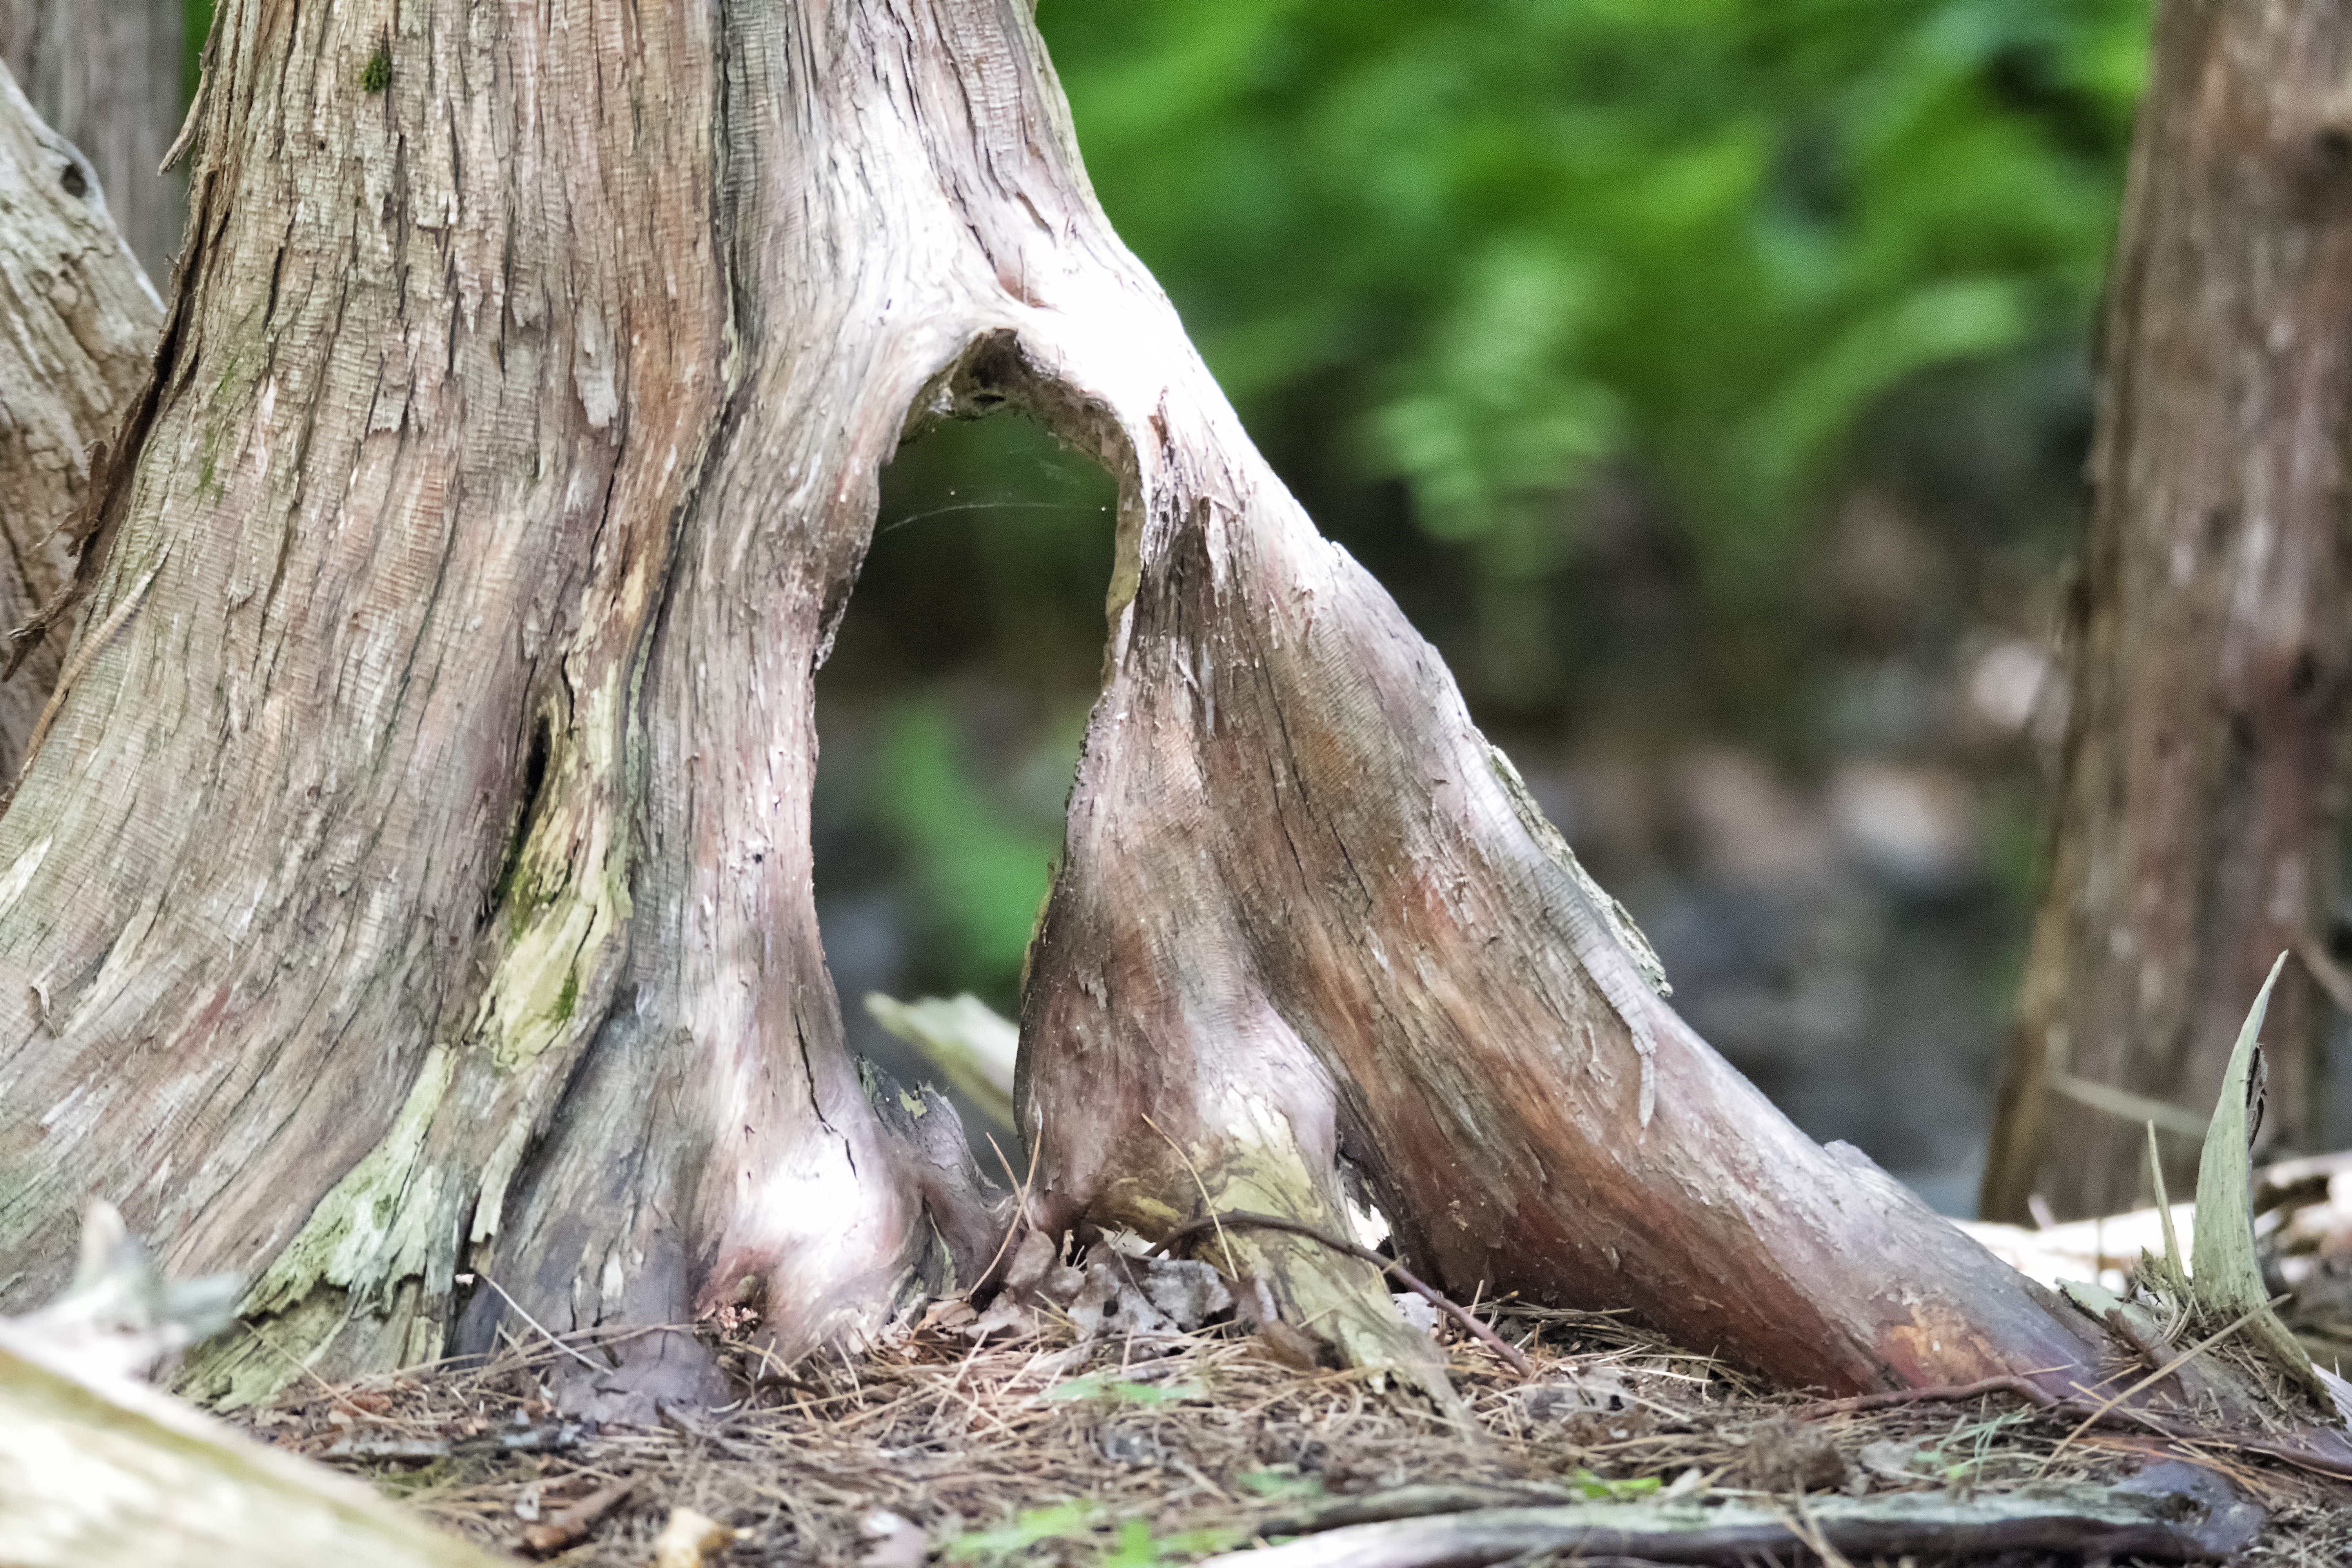
tree, nature, forest, branch, plant, wood, leaf, trunk, wildlife, botany, flora, fauna, root, canada, rainforest, quebec, woodland, tree stump, habitat, sherbrooke, plant stem, woody plant